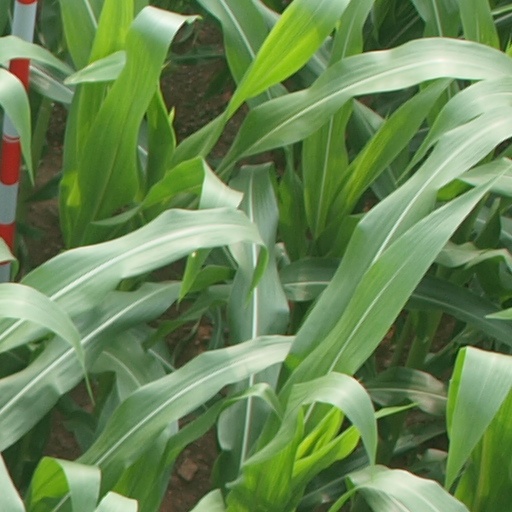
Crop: maize; corn